National Cat Groomers Institute of America

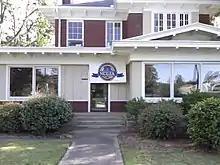
Headquarters of the National Cat Groomers Institute of America in Greenville, SC in 2010.

The National Cat Groomers Institute of America (NCGIA) is an American organization devoted to training and certifying people in the grooming of cats. Headquartered in Greer, South Carolina, it was founded in 2007 by Danelle German, the organization's current president.